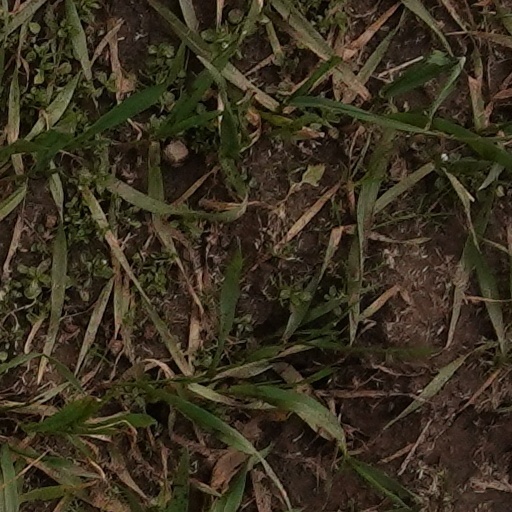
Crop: wheat